Tsai Hsun-hsiung

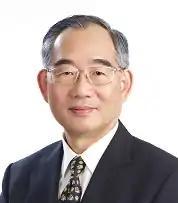

Tsai Hsun-hsiung (born 23 June 1941) is a Taiwanese urban planner, architect and politician. He served as Minister of the Environmental Protection Administration from 1996 to 2000. Tsai was named the Governor of Taiwan Province in 2008 before being named the Minister of Council for Economic Planning and Development in 2009. He stepped down from the CEPD in 2010.